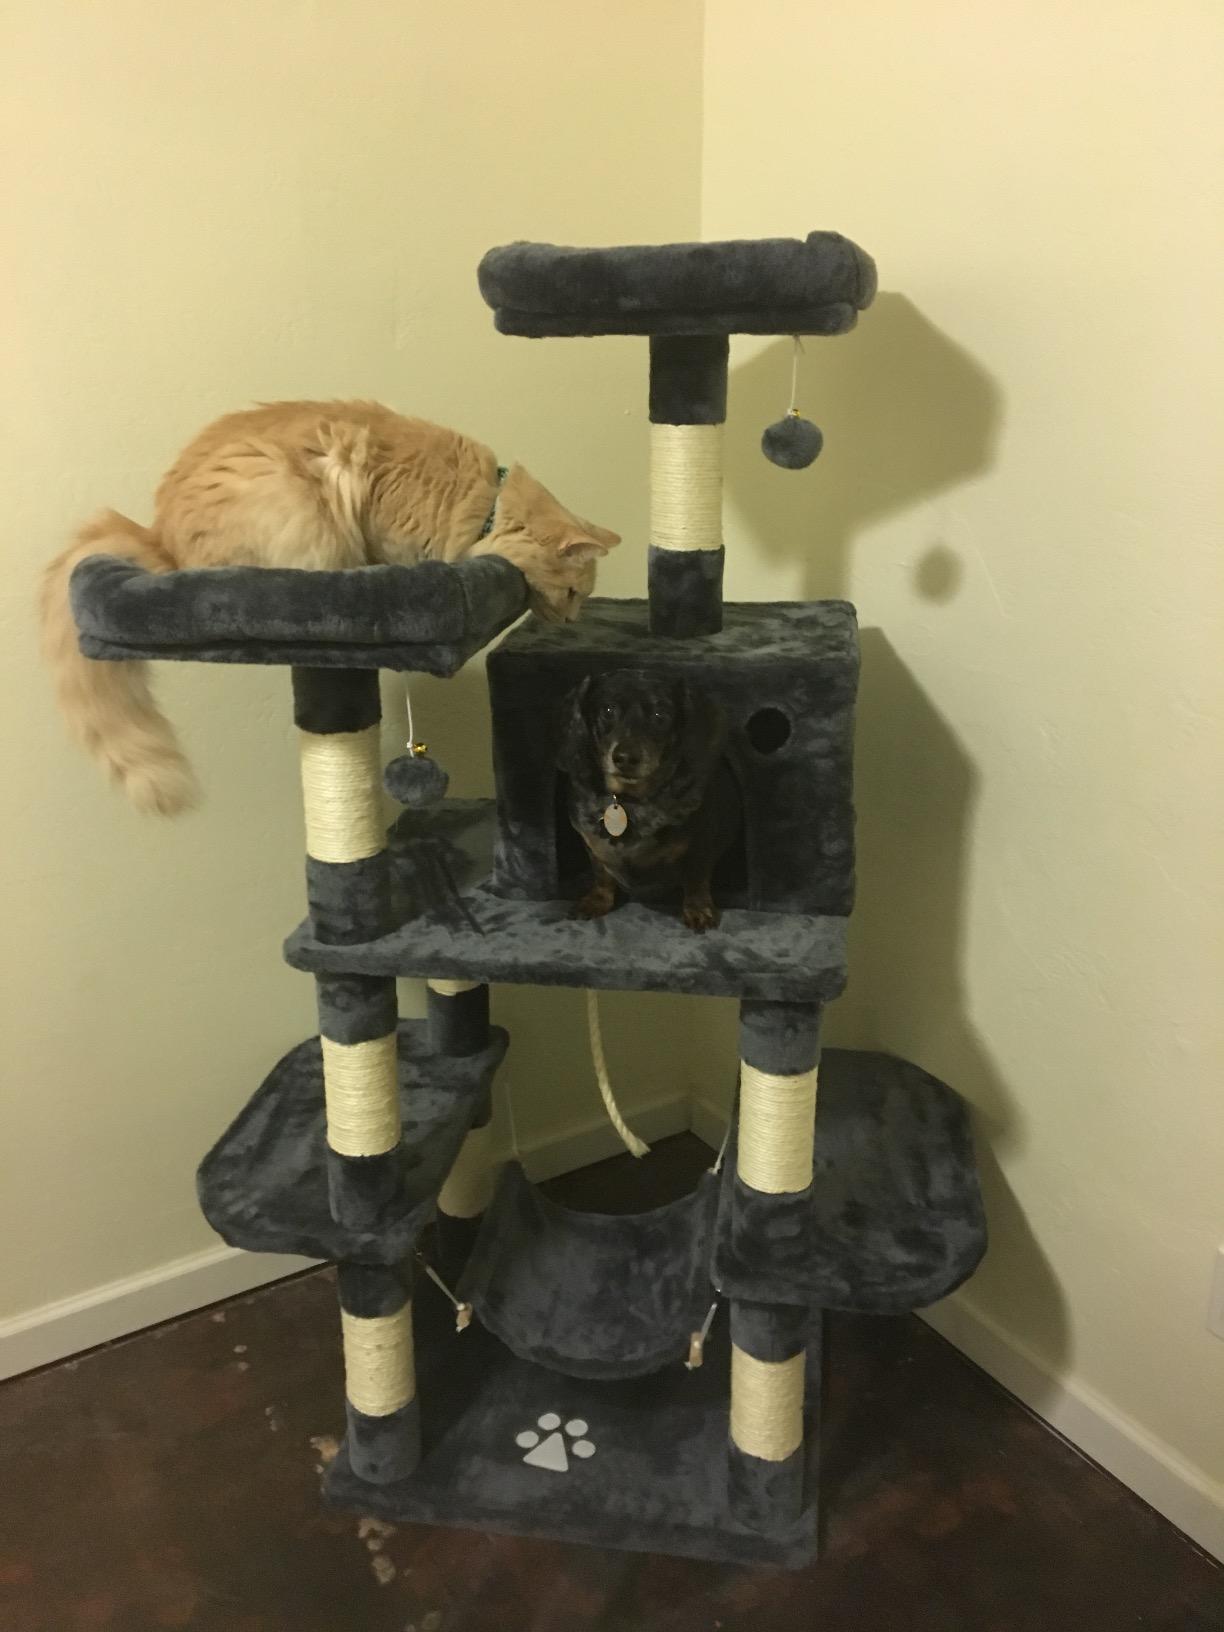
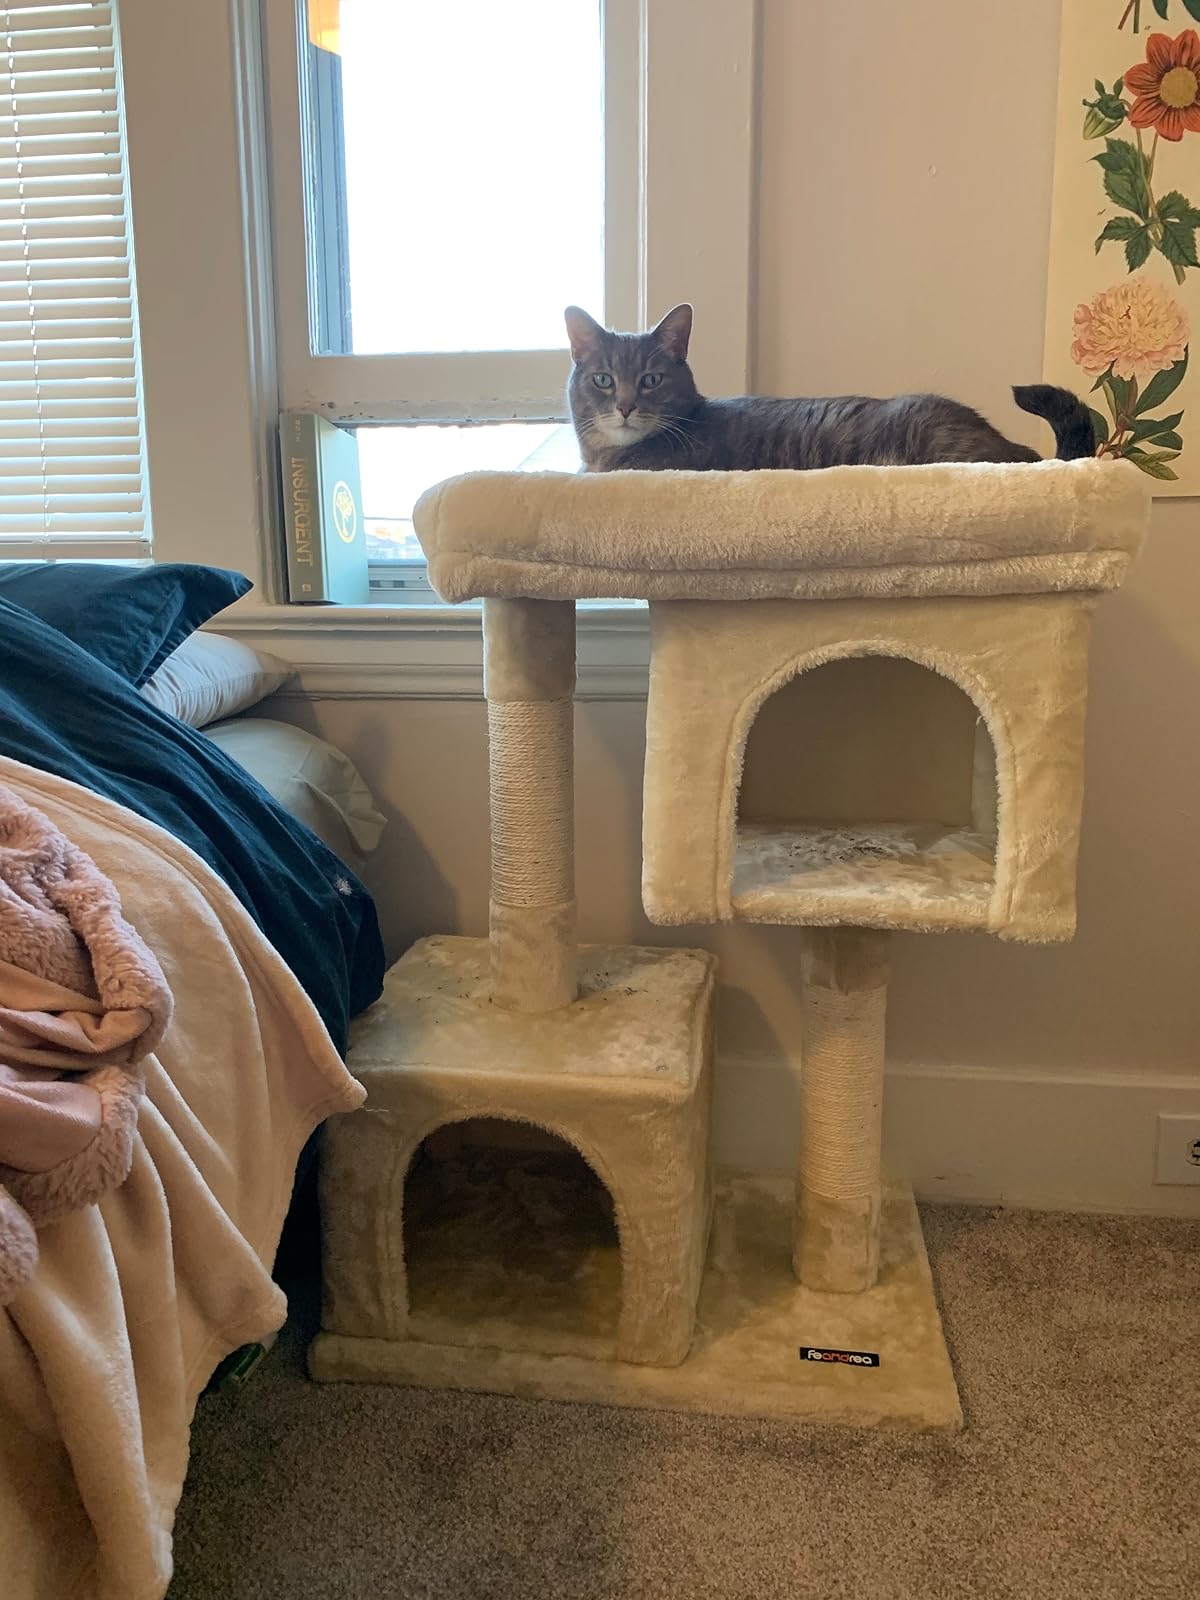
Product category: items_cat tree
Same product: no